Theodore Sturgeon

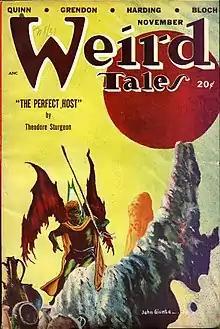
Sturgeon's "The Perfect Host" was the cover story in the November 1948 "Weird Tales"

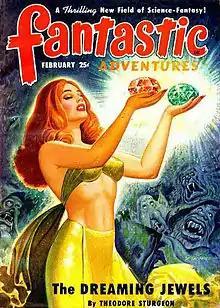
An early version of Sturgeon's first novel, "The Dreaming Jewels", was the cover story in the February 1950 issue of "Fantastic Adventures"

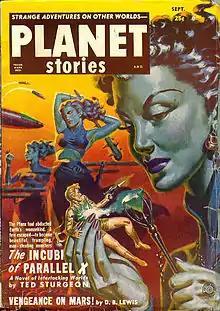
Sturgeon's novella "The Incubi of Parallel X" was the cover story in the September 1951 "Planet Stories"

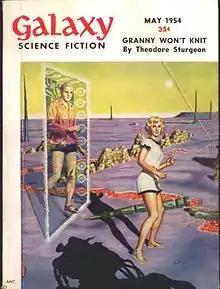
Sturgeon's novella "Granny Won't Knit" took the cover of the May 1954 "Galaxy Science Fiction", illustrated by Ed Emshwiller

Theodore Sturgeon (born Edward Hamilton Waldo, February 26, 1918 – May 8, 1985) was an American author of primarily fantasy, science fiction, and horror, as well as a critic. He wrote approximately 400 reviews and more than 120 short stories, 11 novels, and several scripts for "".